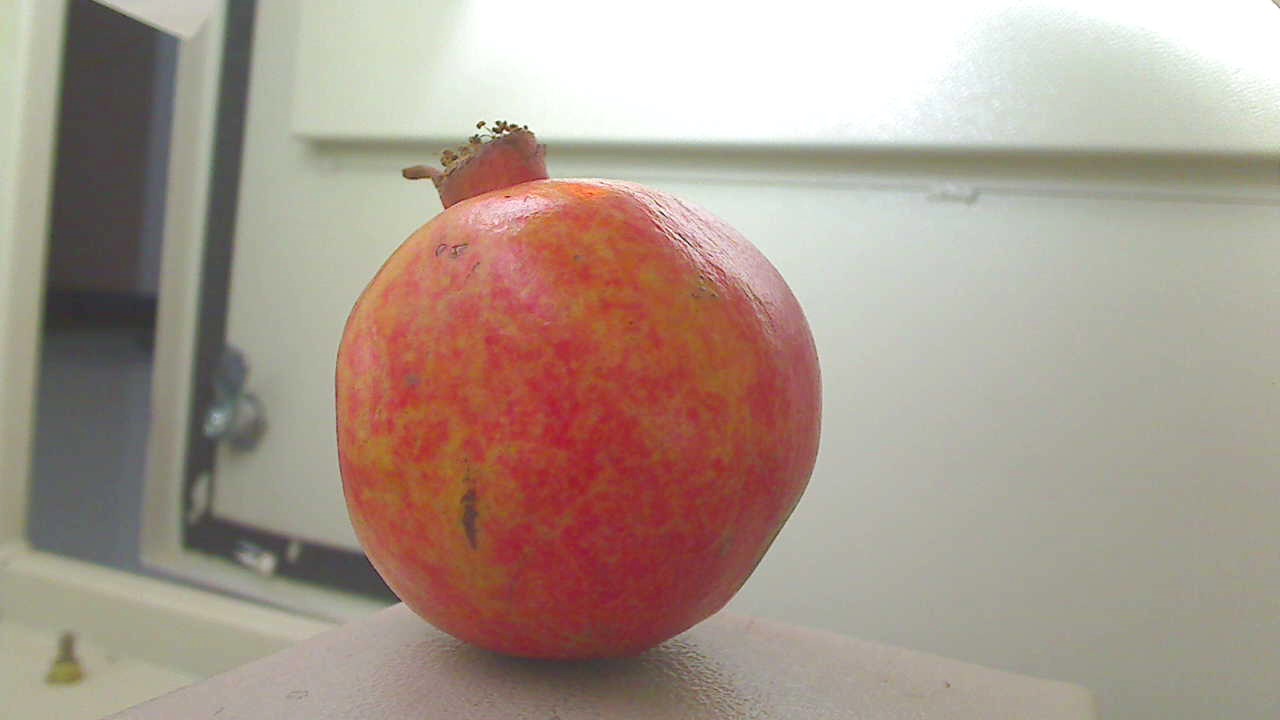
Grade: grade-3
Quality: quality-2